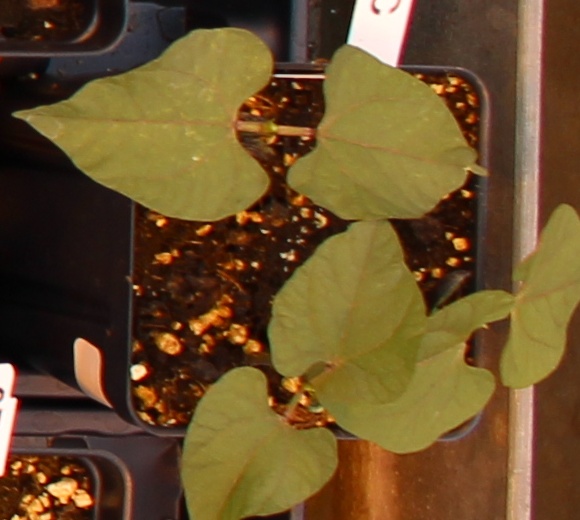
Label: Blackbean